King's Theatre, Edinburgh

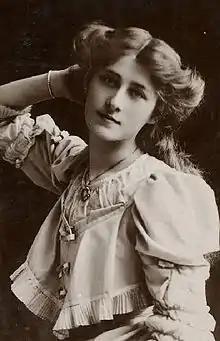
Phyllis Dare,

The building opened to audiences for the first time on 8 December 1906, with a festive production of "Cinderella" with Violet Englefield as the Prince and Phyllis Dare as Cinderella. The theatre began a successful career as a variety touring house with later visits from Carl Rosa Opera and Richard D'Oyly Carte's company. Under Cruikshank the bill of fare was widened to include drama, musicals, large scale pantomime, revues and opera.